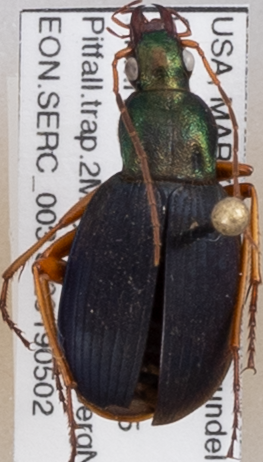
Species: Chlaenius aestivus
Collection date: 2019-05-02
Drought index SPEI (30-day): -0.858
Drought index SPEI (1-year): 2.09
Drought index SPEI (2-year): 1.546